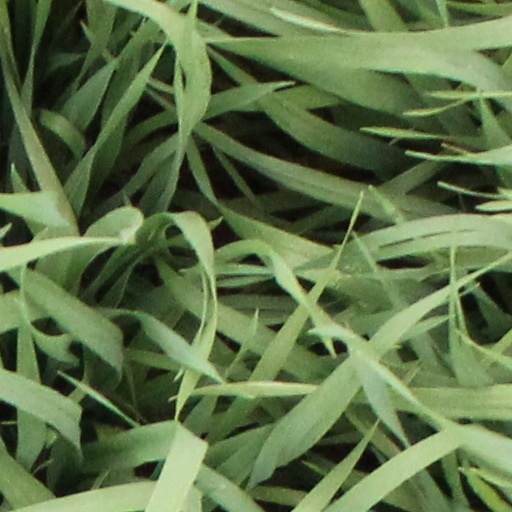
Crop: wheat